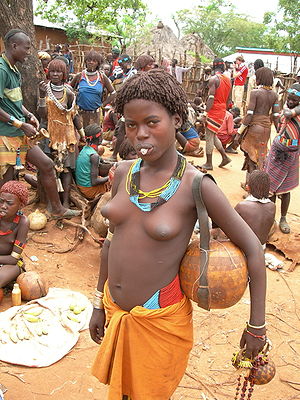
Topløshed / Kulturel og juridisk accept
En ung kvinde iført traditionel klædedragt fra det sydlige Etiopien. Nogle samfund har ingen kulturelle regler mod topløse kvinder med bare bryster i det offentlige rum.
Topløshed er betegnelsen for nøgen kvindeoverkrop med bare bryster, hvor brystvorterne og areola er synlig. Hvor offentlig topløshed anses som normal og naturlig i flere samfund i Afrika og i det sydlige Stillehav, anses det for at være uanstændigt og bryde et nøgentabu flere steder i den vestlige verden. I Danmark er det som udgangspunkt ikke forbudt at være topløs i det offentlige rum, men det er dog mest almindeligt på strande og i parker, hvor det er socialt accepteret. Der kan være sammenhænge, hvor topløshed anses som værende upassende og derfor ikke er tilladt ifølge Ordensbekendtgørelsen.